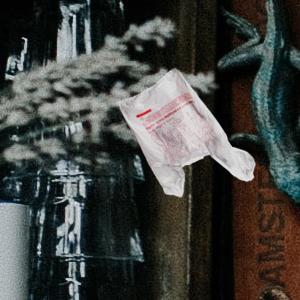
Label: plasticbags